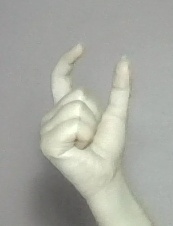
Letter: nun